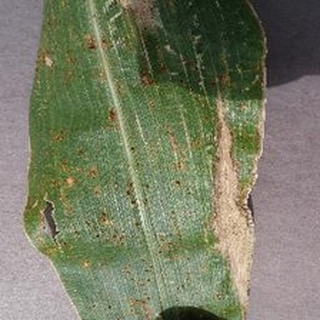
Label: corn_northern_leaf_blight